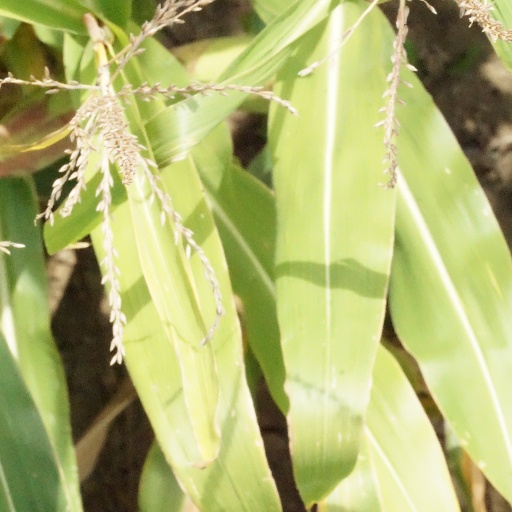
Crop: maize; corn